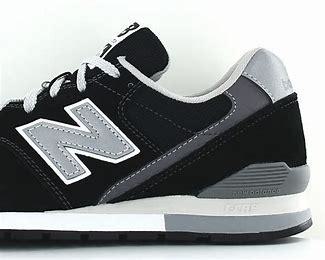
Brand: New
Model: Balance New Balance 996 Marathon